List of law enforcement agencies in Canada

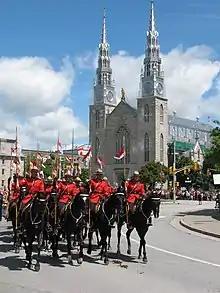
Royal Canadian Mounted Police on Horseback in front of Notre-Dame Cathedral Basilica (Ottawa)

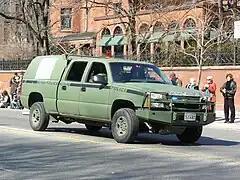
A Canadian Forces Military Police Chevrolet Milverado drives through Toronto.

The federal government, under the "Railway Safety Act", authorizes any railway in Canada to request that a superior court judge appoint railway employees as police officers. These officers are hired, trained, and employed by the railway for the purposes of preventing crimes against the company and the protection of goods, materials, and public rail transit being moved through the railway network, and have nationwide jurisdiction within 500 metres of a railway line or as it relates to railway operations. There are three such federally-authorized police forces in the country: